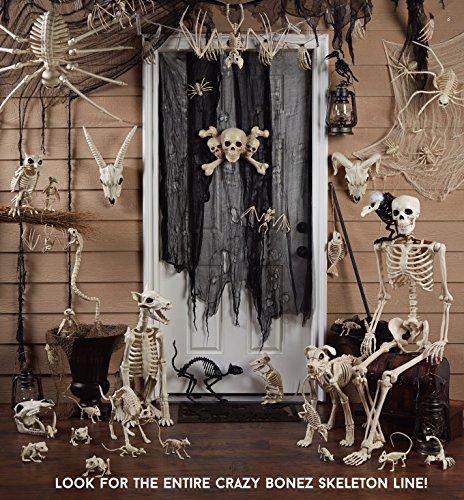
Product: Crazy Bonez Skull & Crossbones Wall Decoration
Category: Home & Kitchen | Home Décor | Home Décor Accents | Sculptures | Wall Sculptures
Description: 12" x 16" hanging skull and crossbones decoration.
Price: $18.62
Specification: ProductDimensions:16x12x5.2inches|ItemWeight:1pounds|ShippingWeight:1.05pounds(Viewshippingratesandpolicies)|DomesticShipping:ItemcanbeshippedwithinU.S.|InternationalShipping:ThisitemcanbeshippedtoselectcountriesoutsideoftheU.S.LearnMore|ASIN:B071GCZZZG|Itemmodelnumber:W80028|Manufacturerrecommendedage:36months-15years